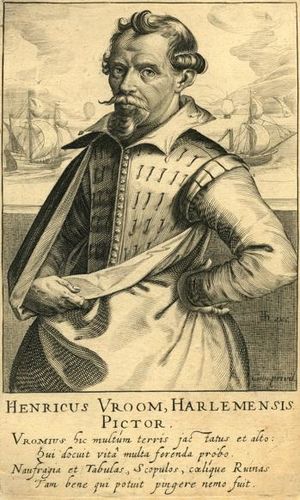
Hendrick Cornelius Vroom
Hendrik Cornelisz Vroom var en hollandsk guldaldermaler, der grundlagde den hollandske stil indenfor marinemaleriet. I begyndelsen malede han i fugleperspektiv, som de tidligere hollandske marinemalere, men hans senere værker er malet med et lavere perspektiv og giver derfor et mere realistisk udtryk. Han skal ikke forveksels med hans søn og elev Cornelis Vroom.